Gill Sans

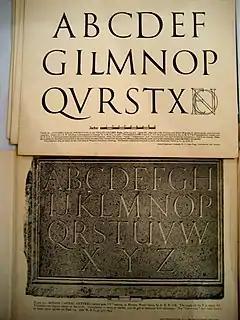
A drawing and photographed carving by Gill of the "Trajan" capitals on Trajan's Column in Rome, a model for the capitals of Gill Sans and Johnson. Respected by Arts and Crafts artisans as among the best ever drawn, many signs and lettering projects created with an intentionally artistic design are based on them.

The uppercase of Gill Sans is partly modelled on Roman capitals, such as those found on Trajan's Column in Rome, with considerable variation in width. These had become a standard for inscriptional lettering in Britain at the time: Gill's teacher Edward Johnston had written that "the Roman capitals have held the supreme place among letters for readableness and beauty. They are the best forms for the grandest and most important inscriptions."